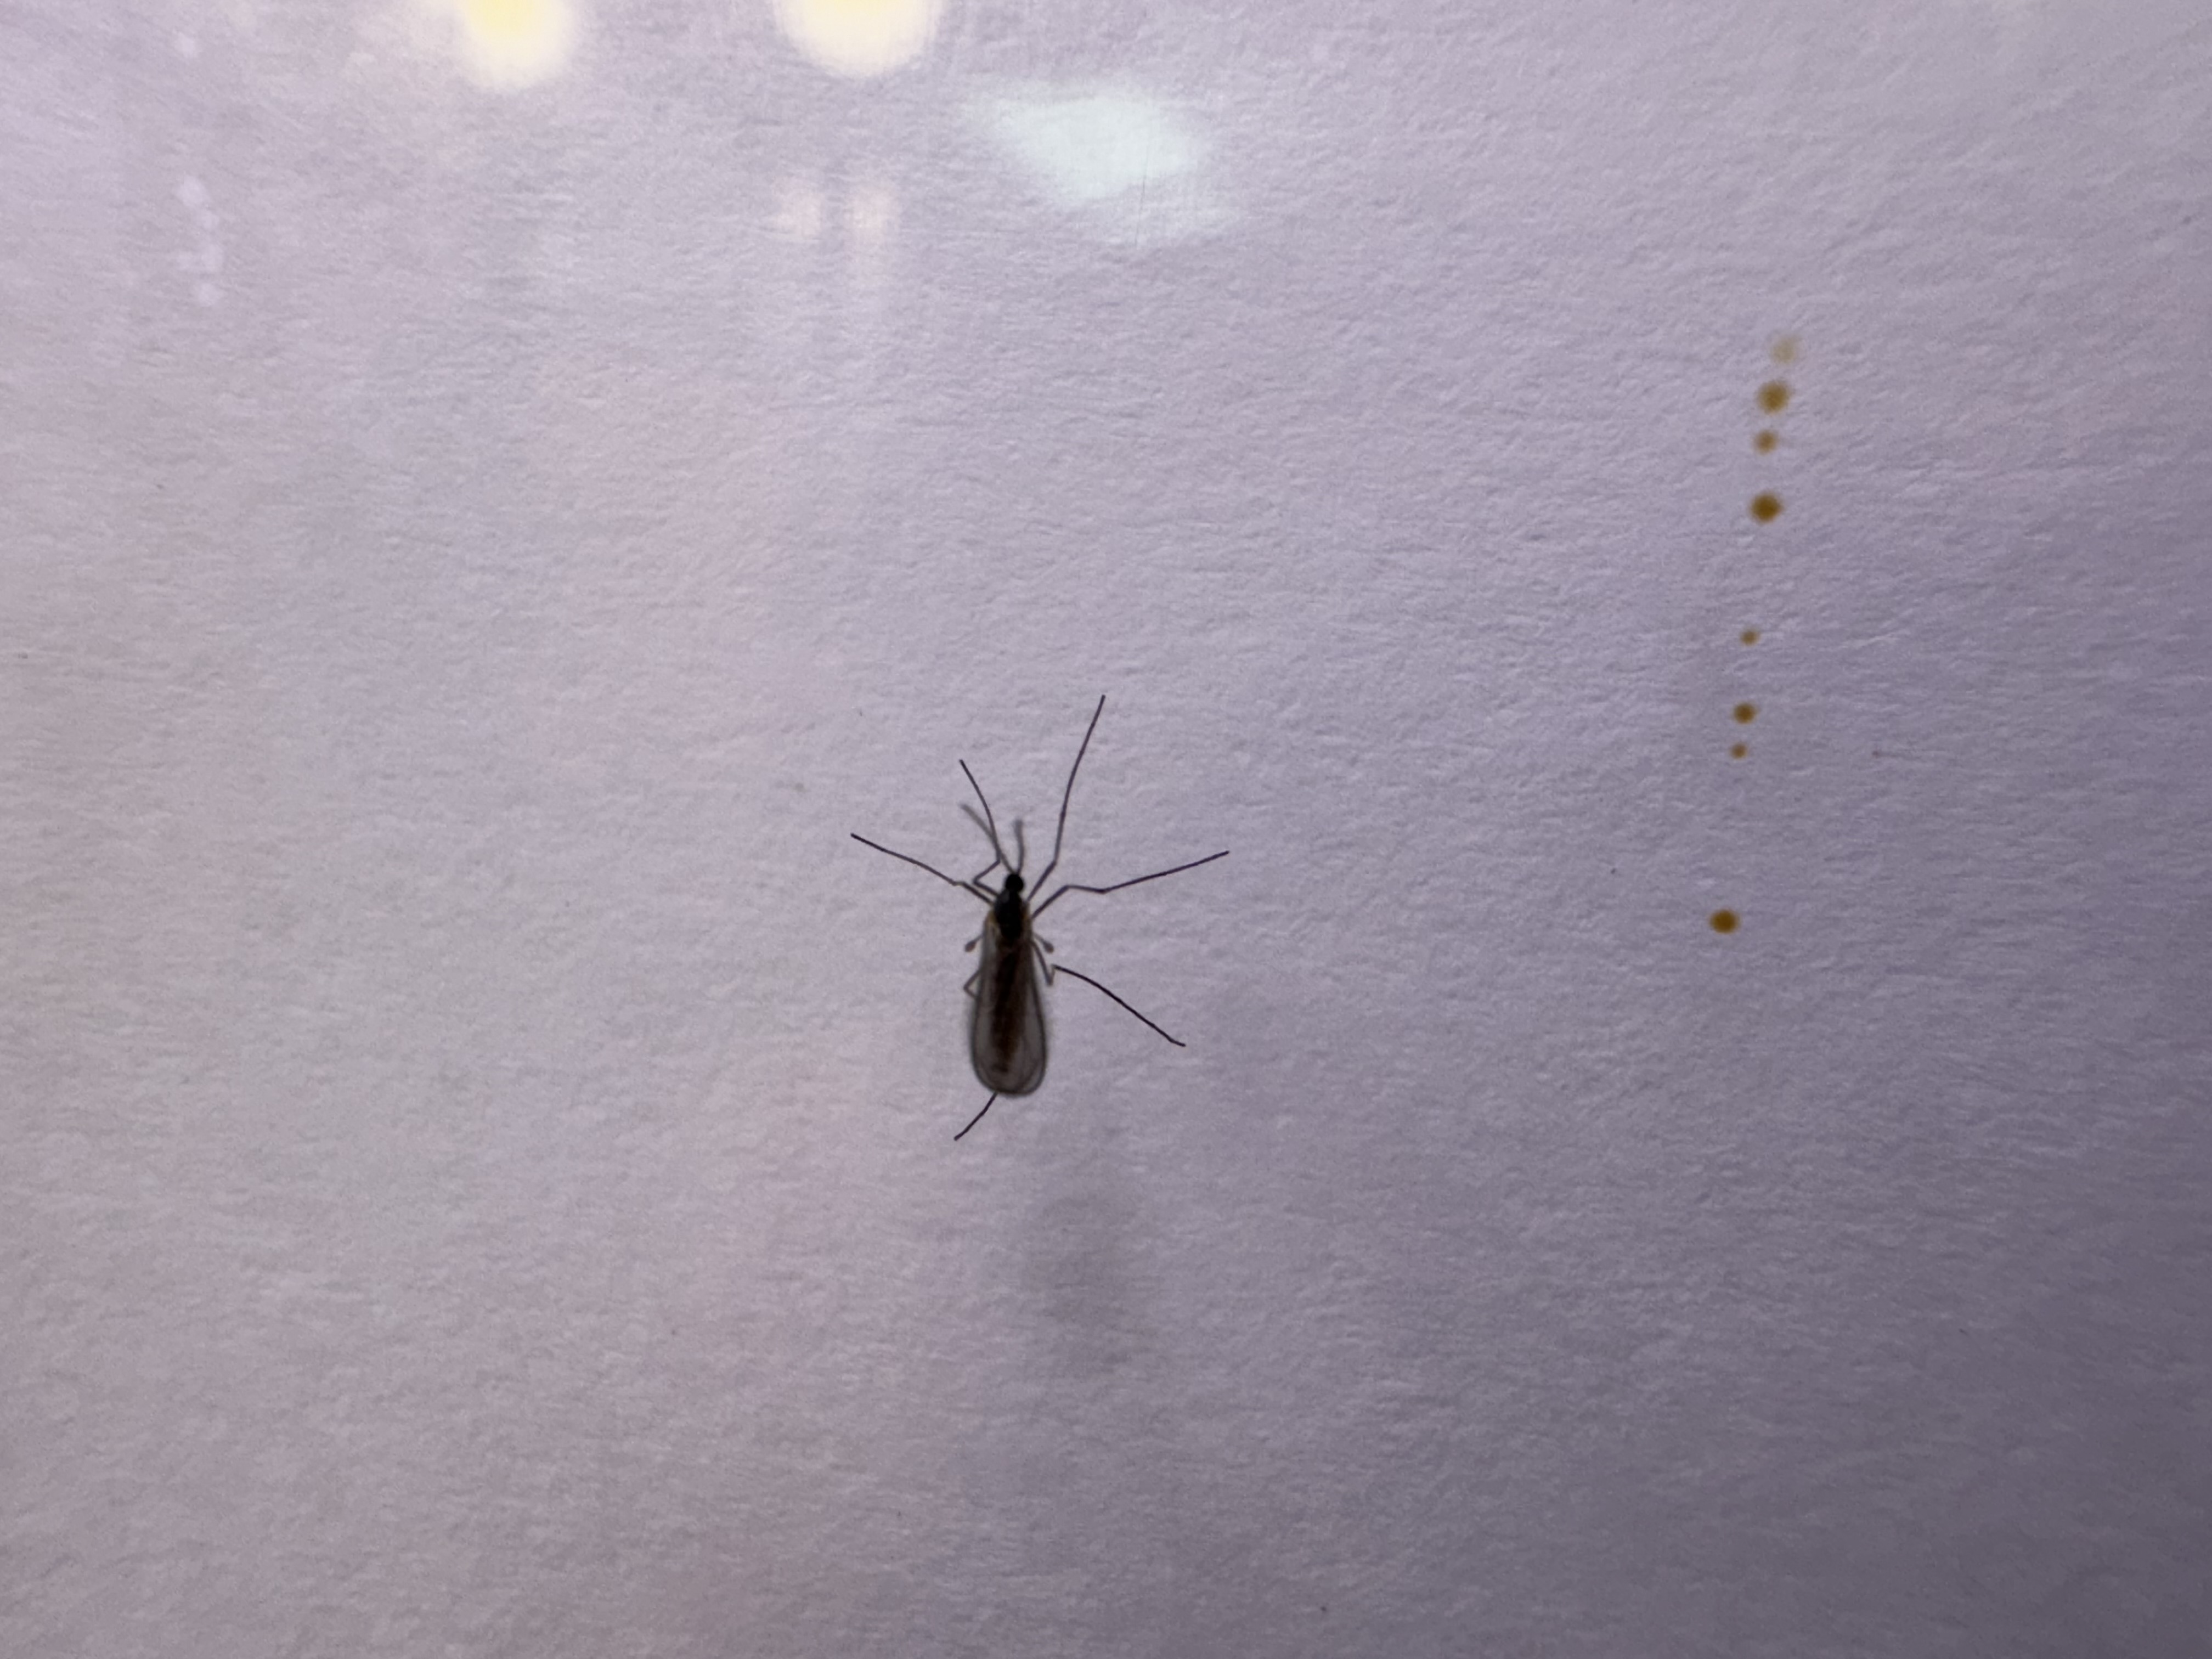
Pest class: hessian_fly